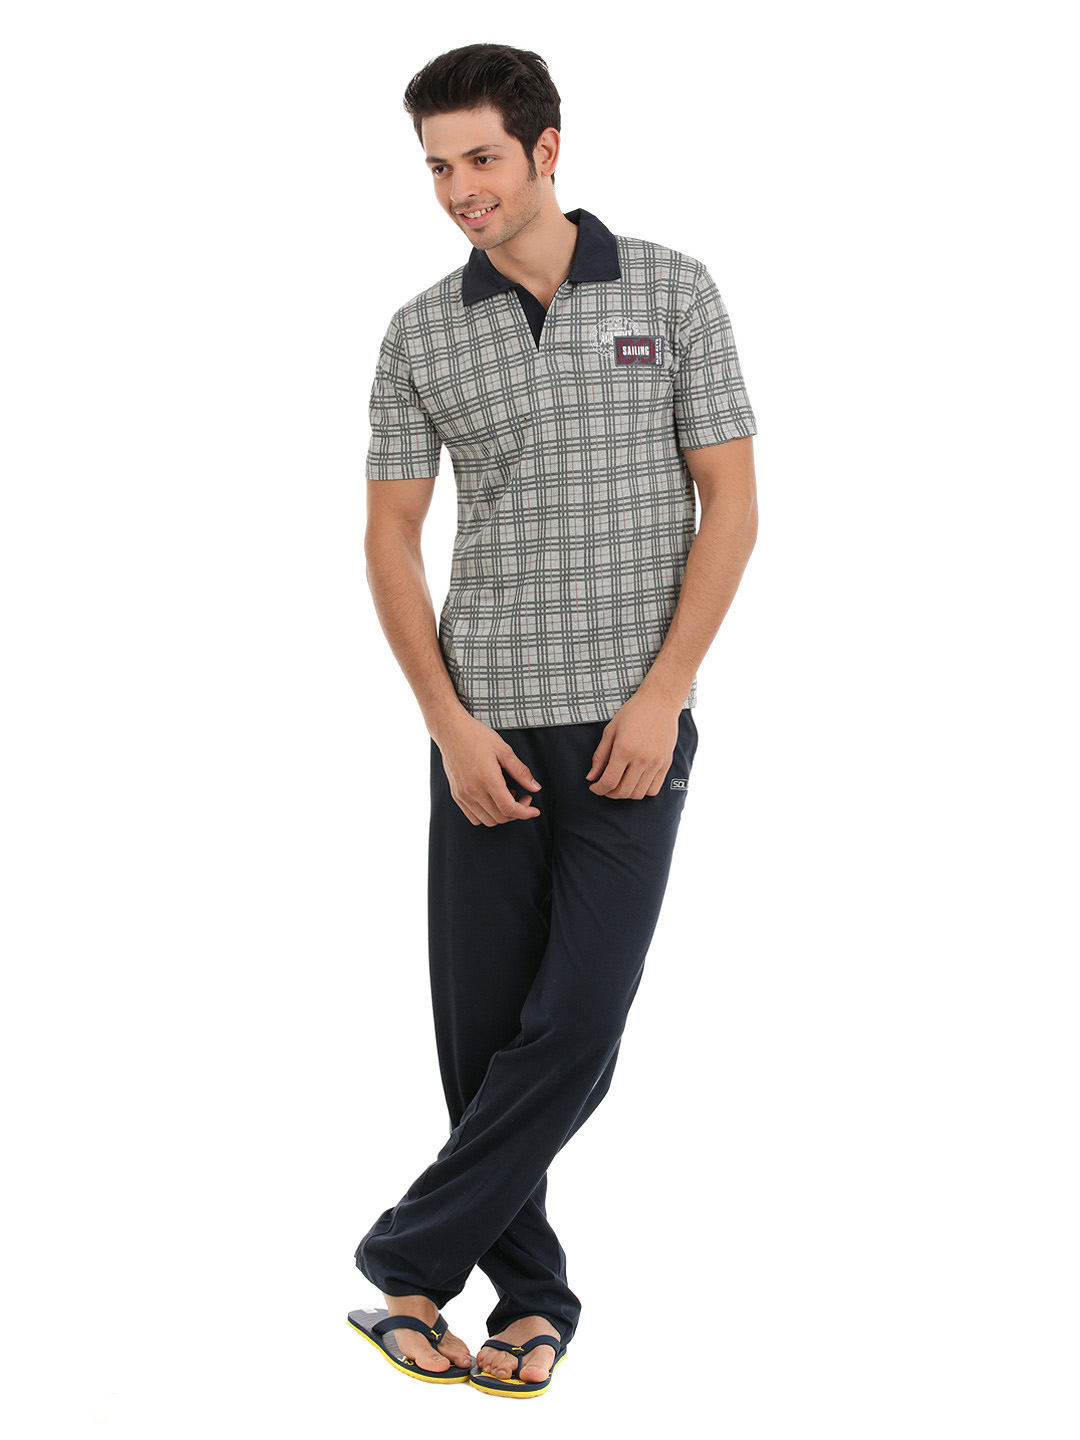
SDL by Sweet Dreams Men Grey & Blue Pyjama Set
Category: Apparel / Loungewear and Nightwear / Night suits
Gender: Men
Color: Grey Melange
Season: Summer 2016
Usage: Casual